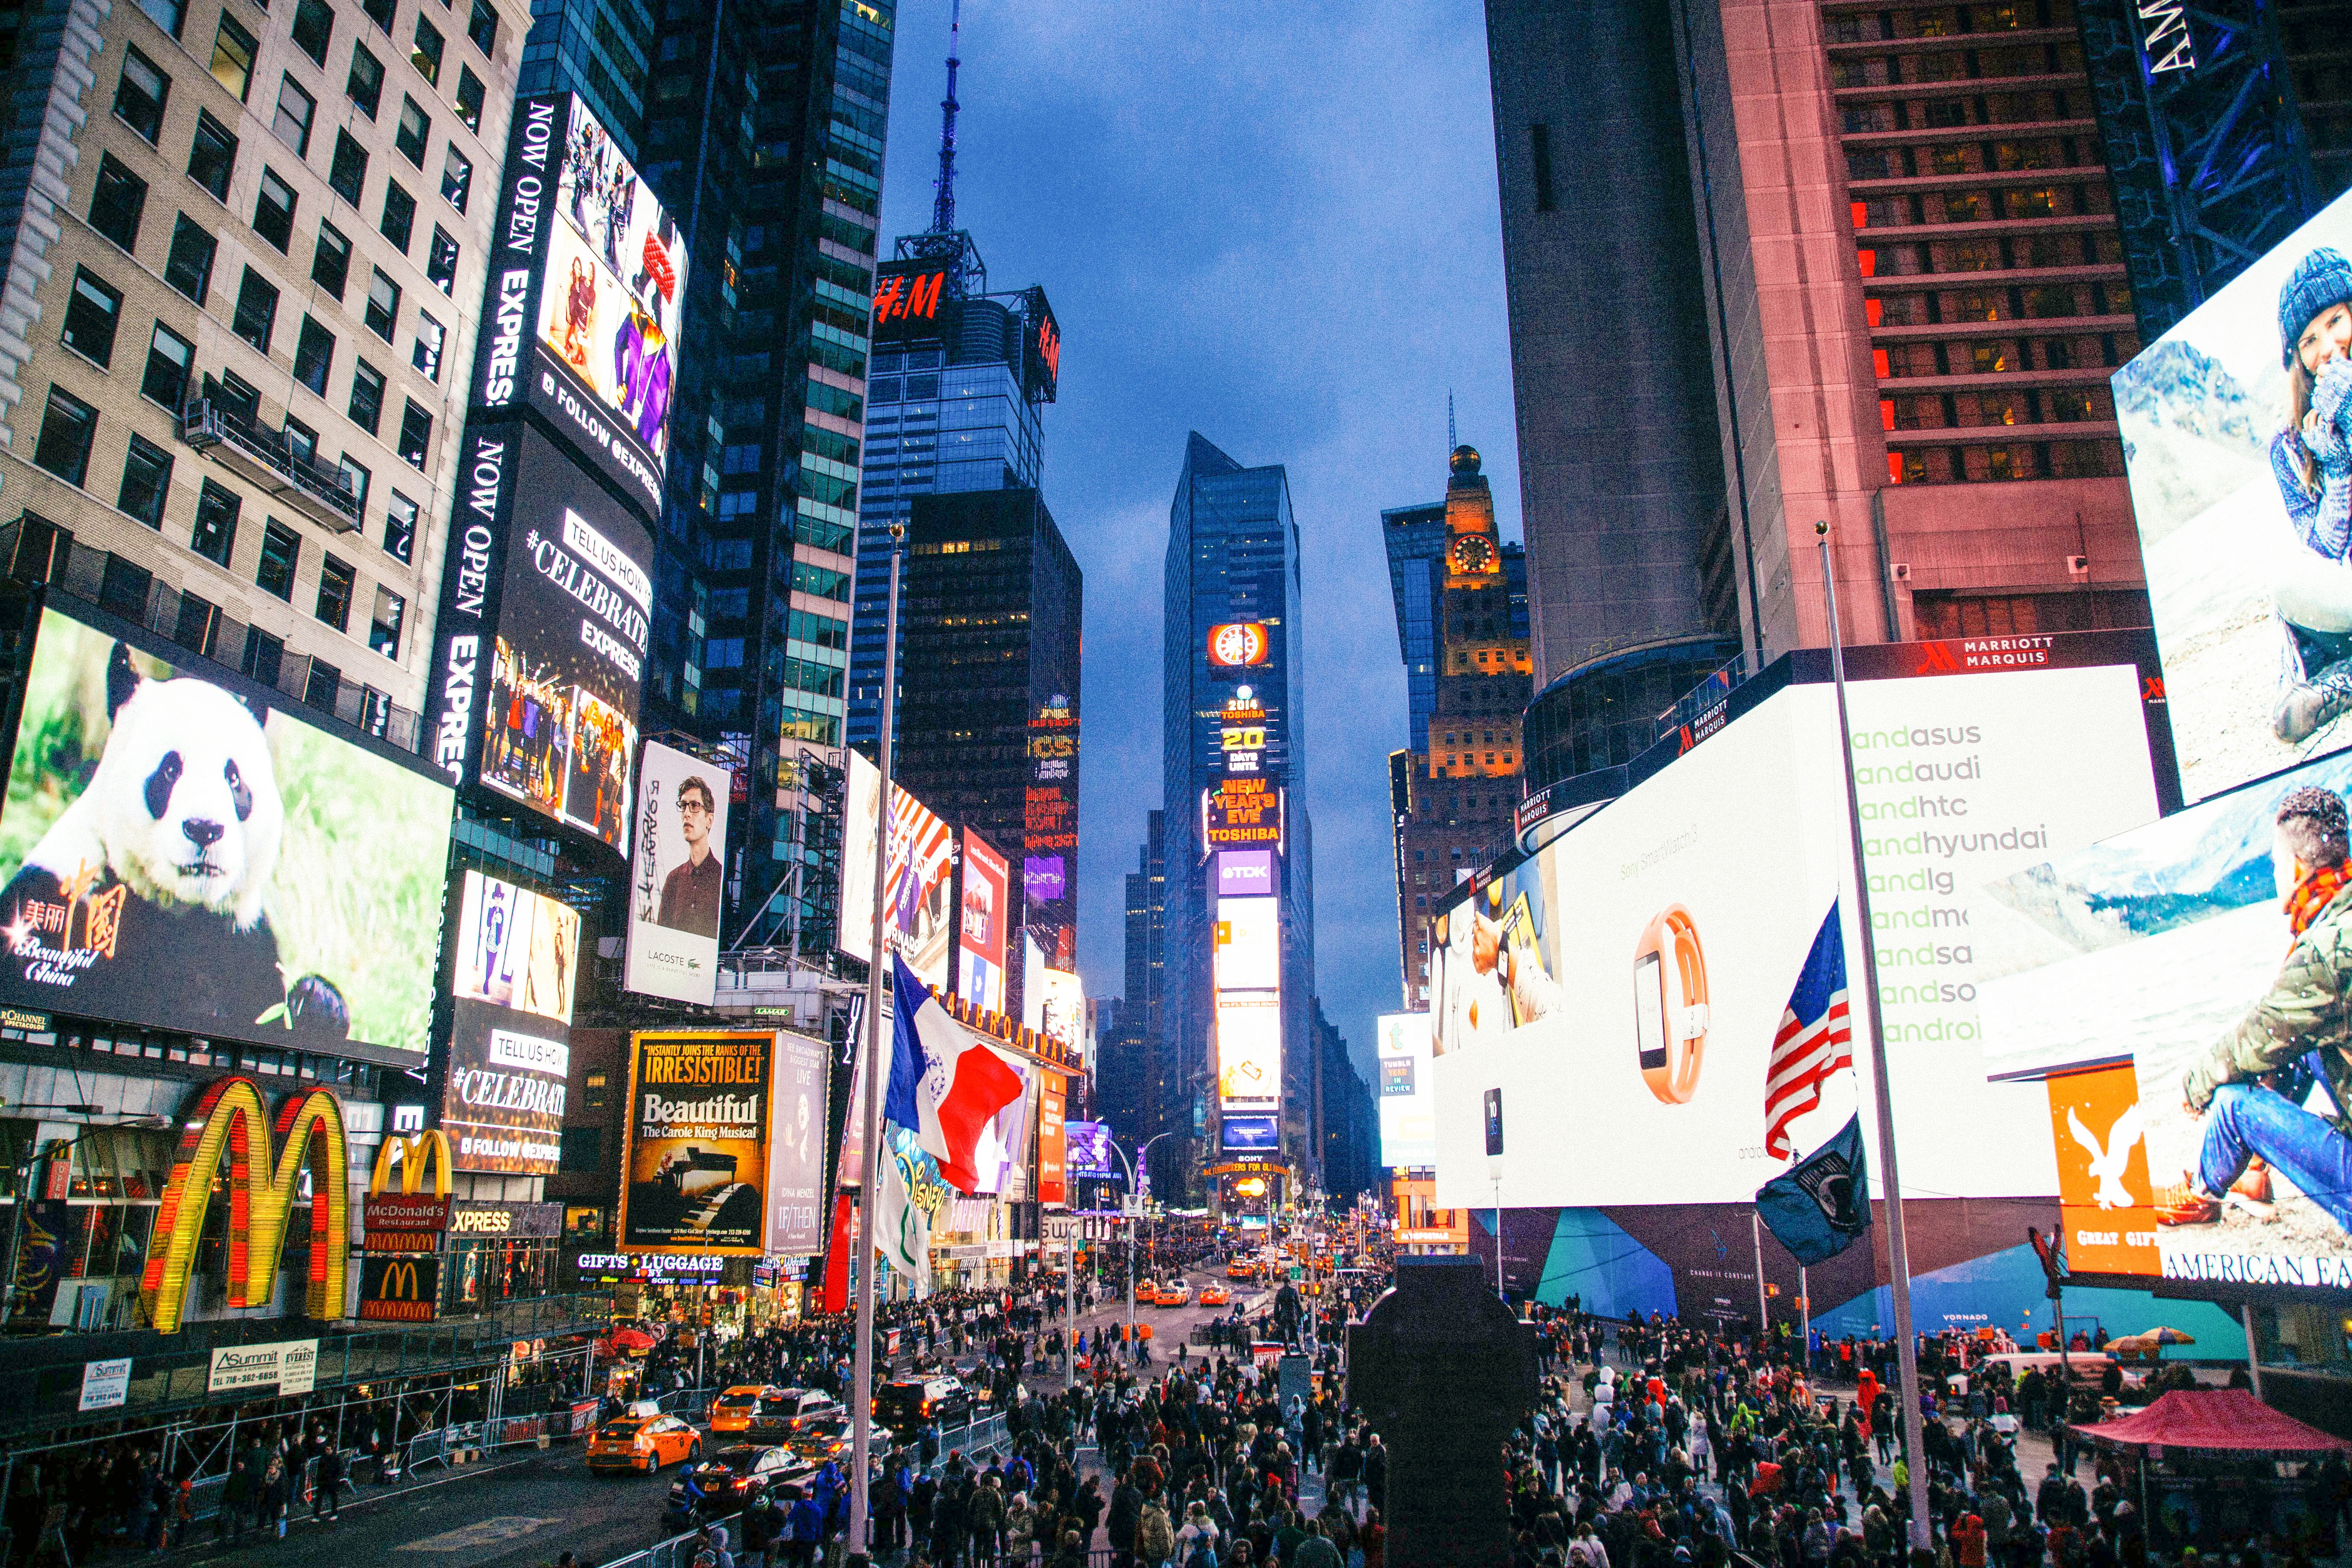
outdoor, pedestrian, light, architecture, people, road, skyline, street, car, night, city, skyscraper, urban, manhattan, crowd, panorama, downtown, tourist, travel, taxi, cab, nyc, square, usa, america, office, landmark, business, colorful, tourism, modern, neon, buildings, new, york, united, demonstration, protest, midtown, broadway, states, metropolis, times, time square, urban area